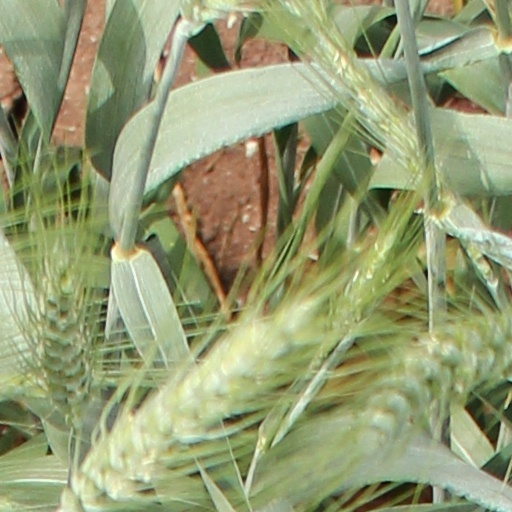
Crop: wheat